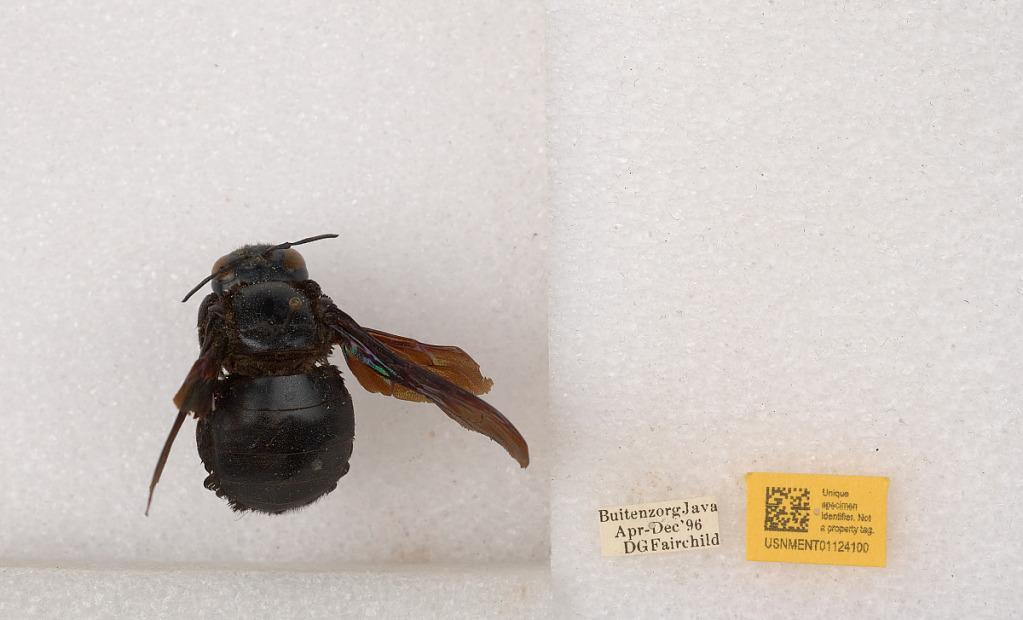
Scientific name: Xylocopa (Mesotrichia) latipes (Drury)
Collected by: D. Fairchild
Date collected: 1996-4-1
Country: Indonesia
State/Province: West Java
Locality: Buitenzorg